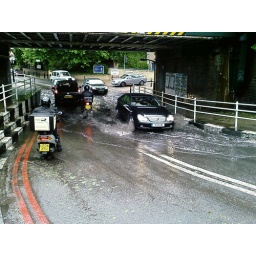
water under the bridge at battersea london after thunderstorm - bike trip home from work